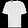
Label: T - shirt / top